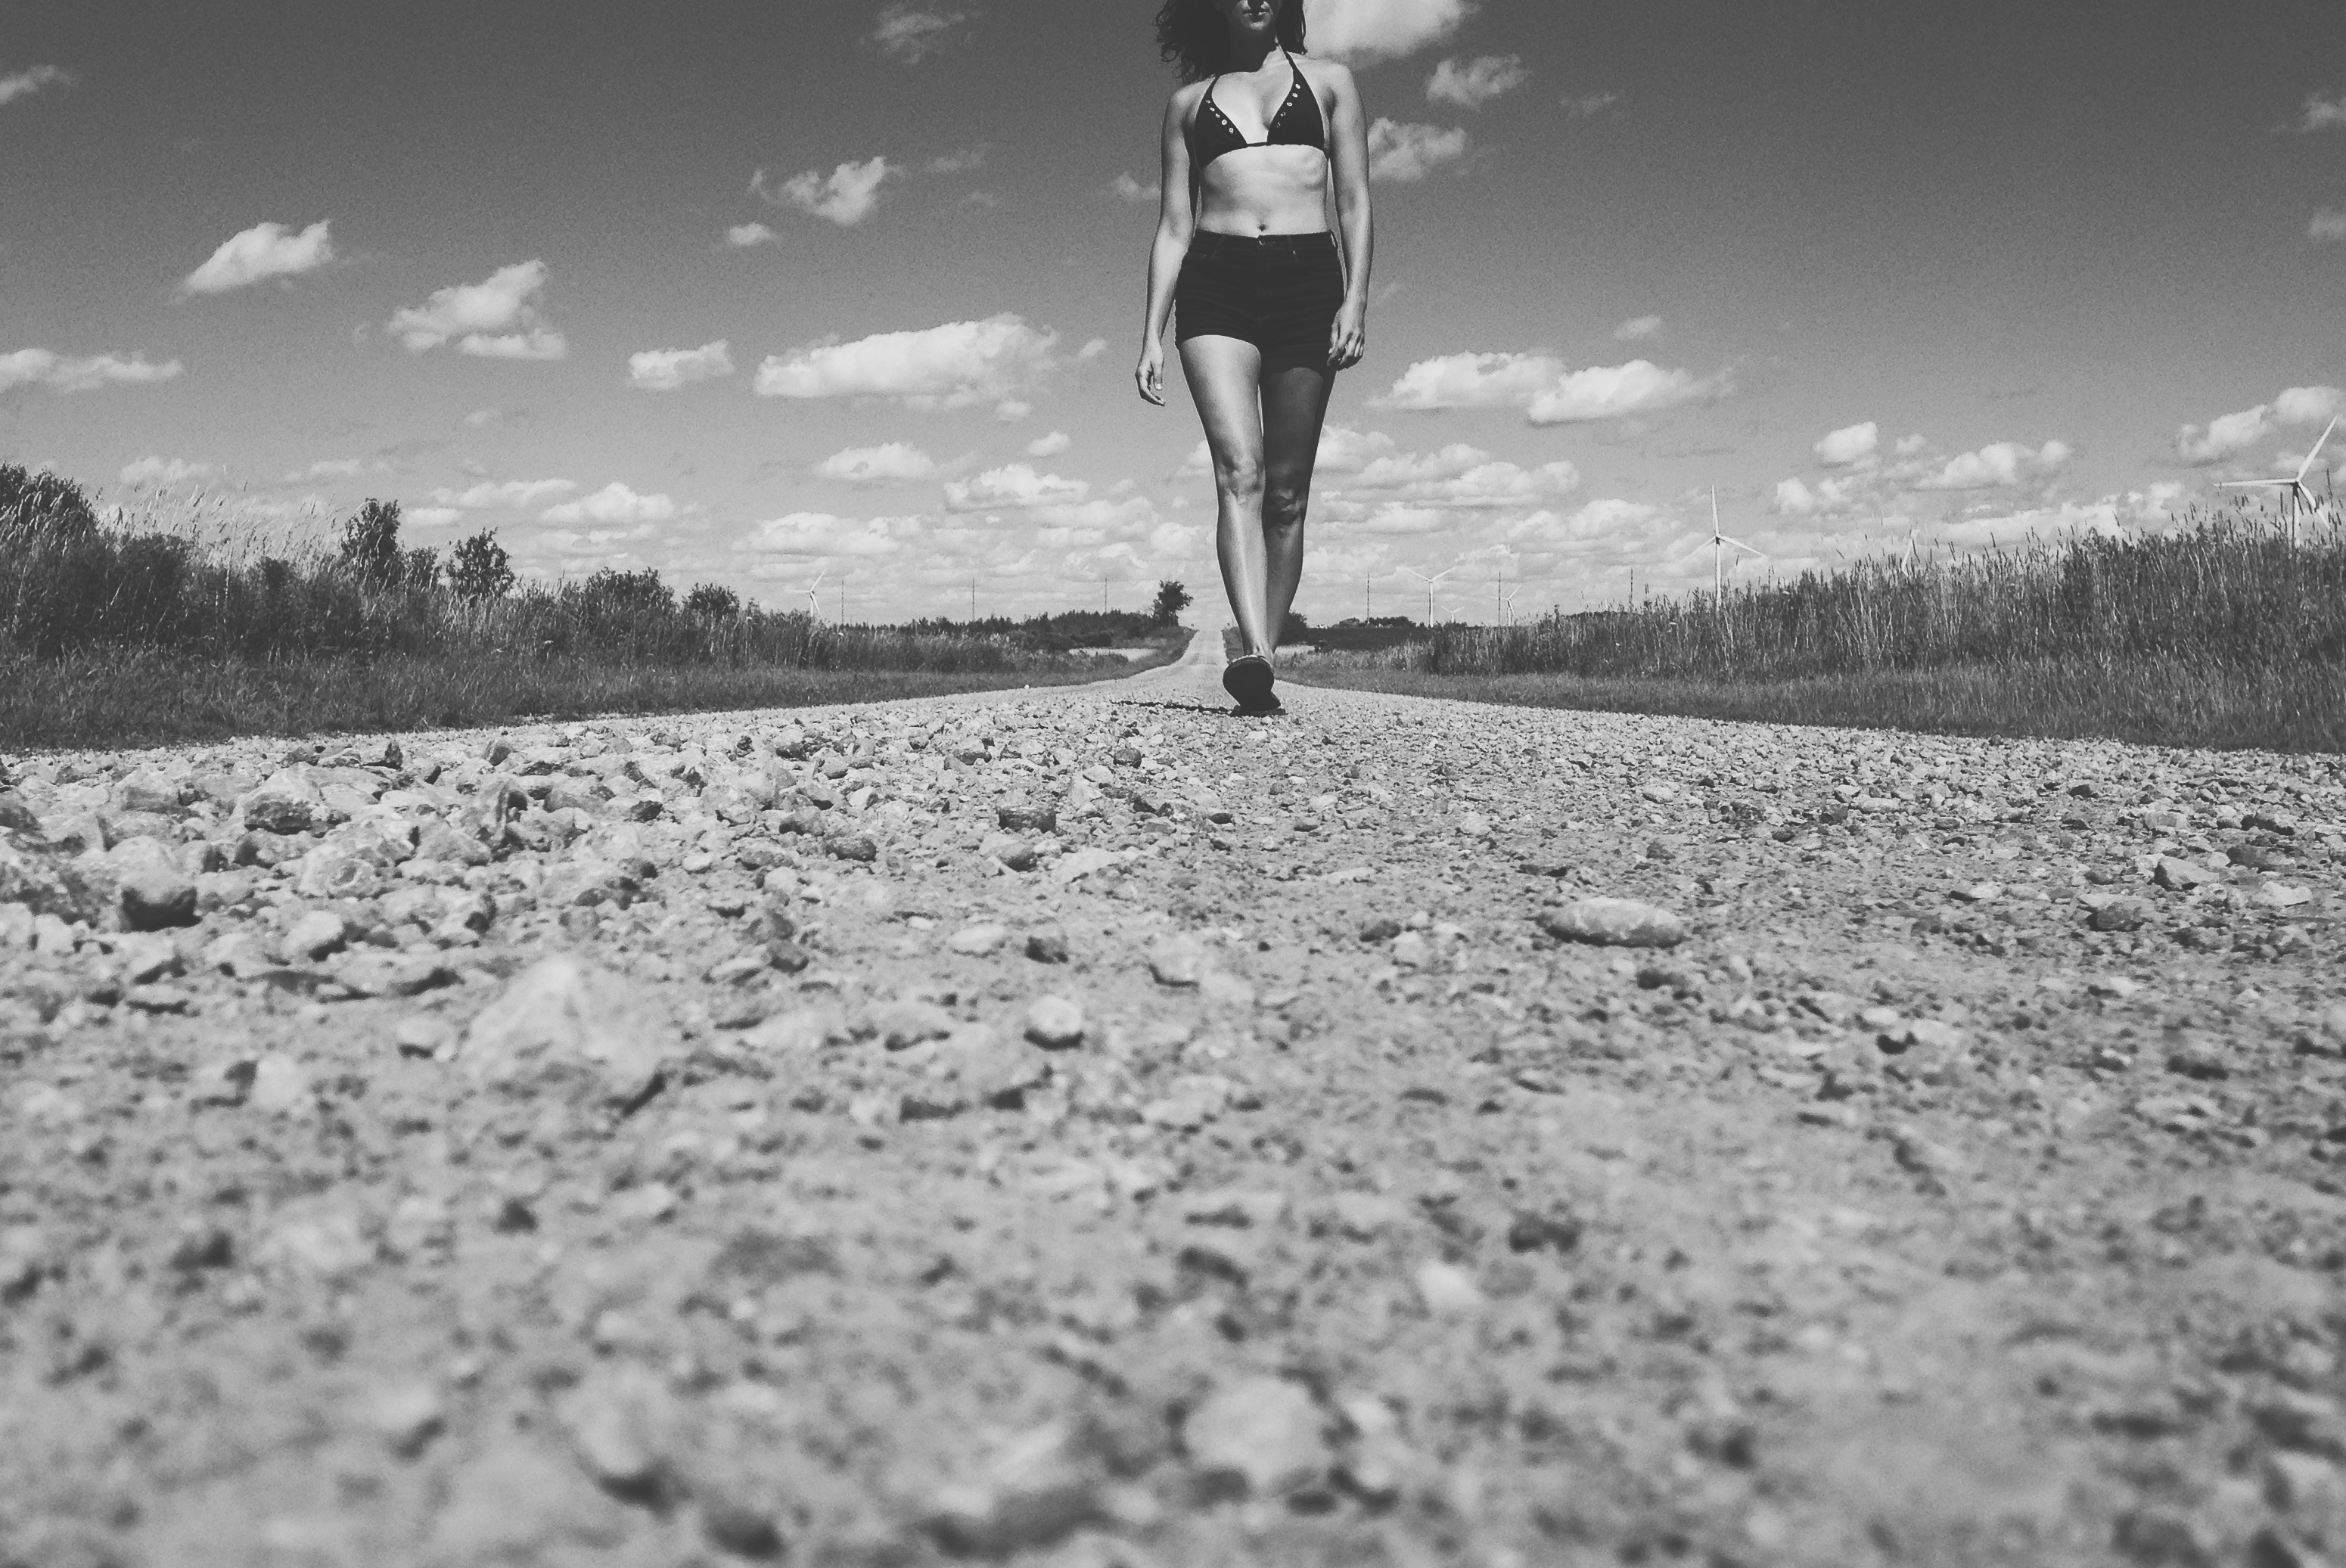
black and white, white, photography, running, black, monochrome, photograph, physical exercise, monochrome photography, human action